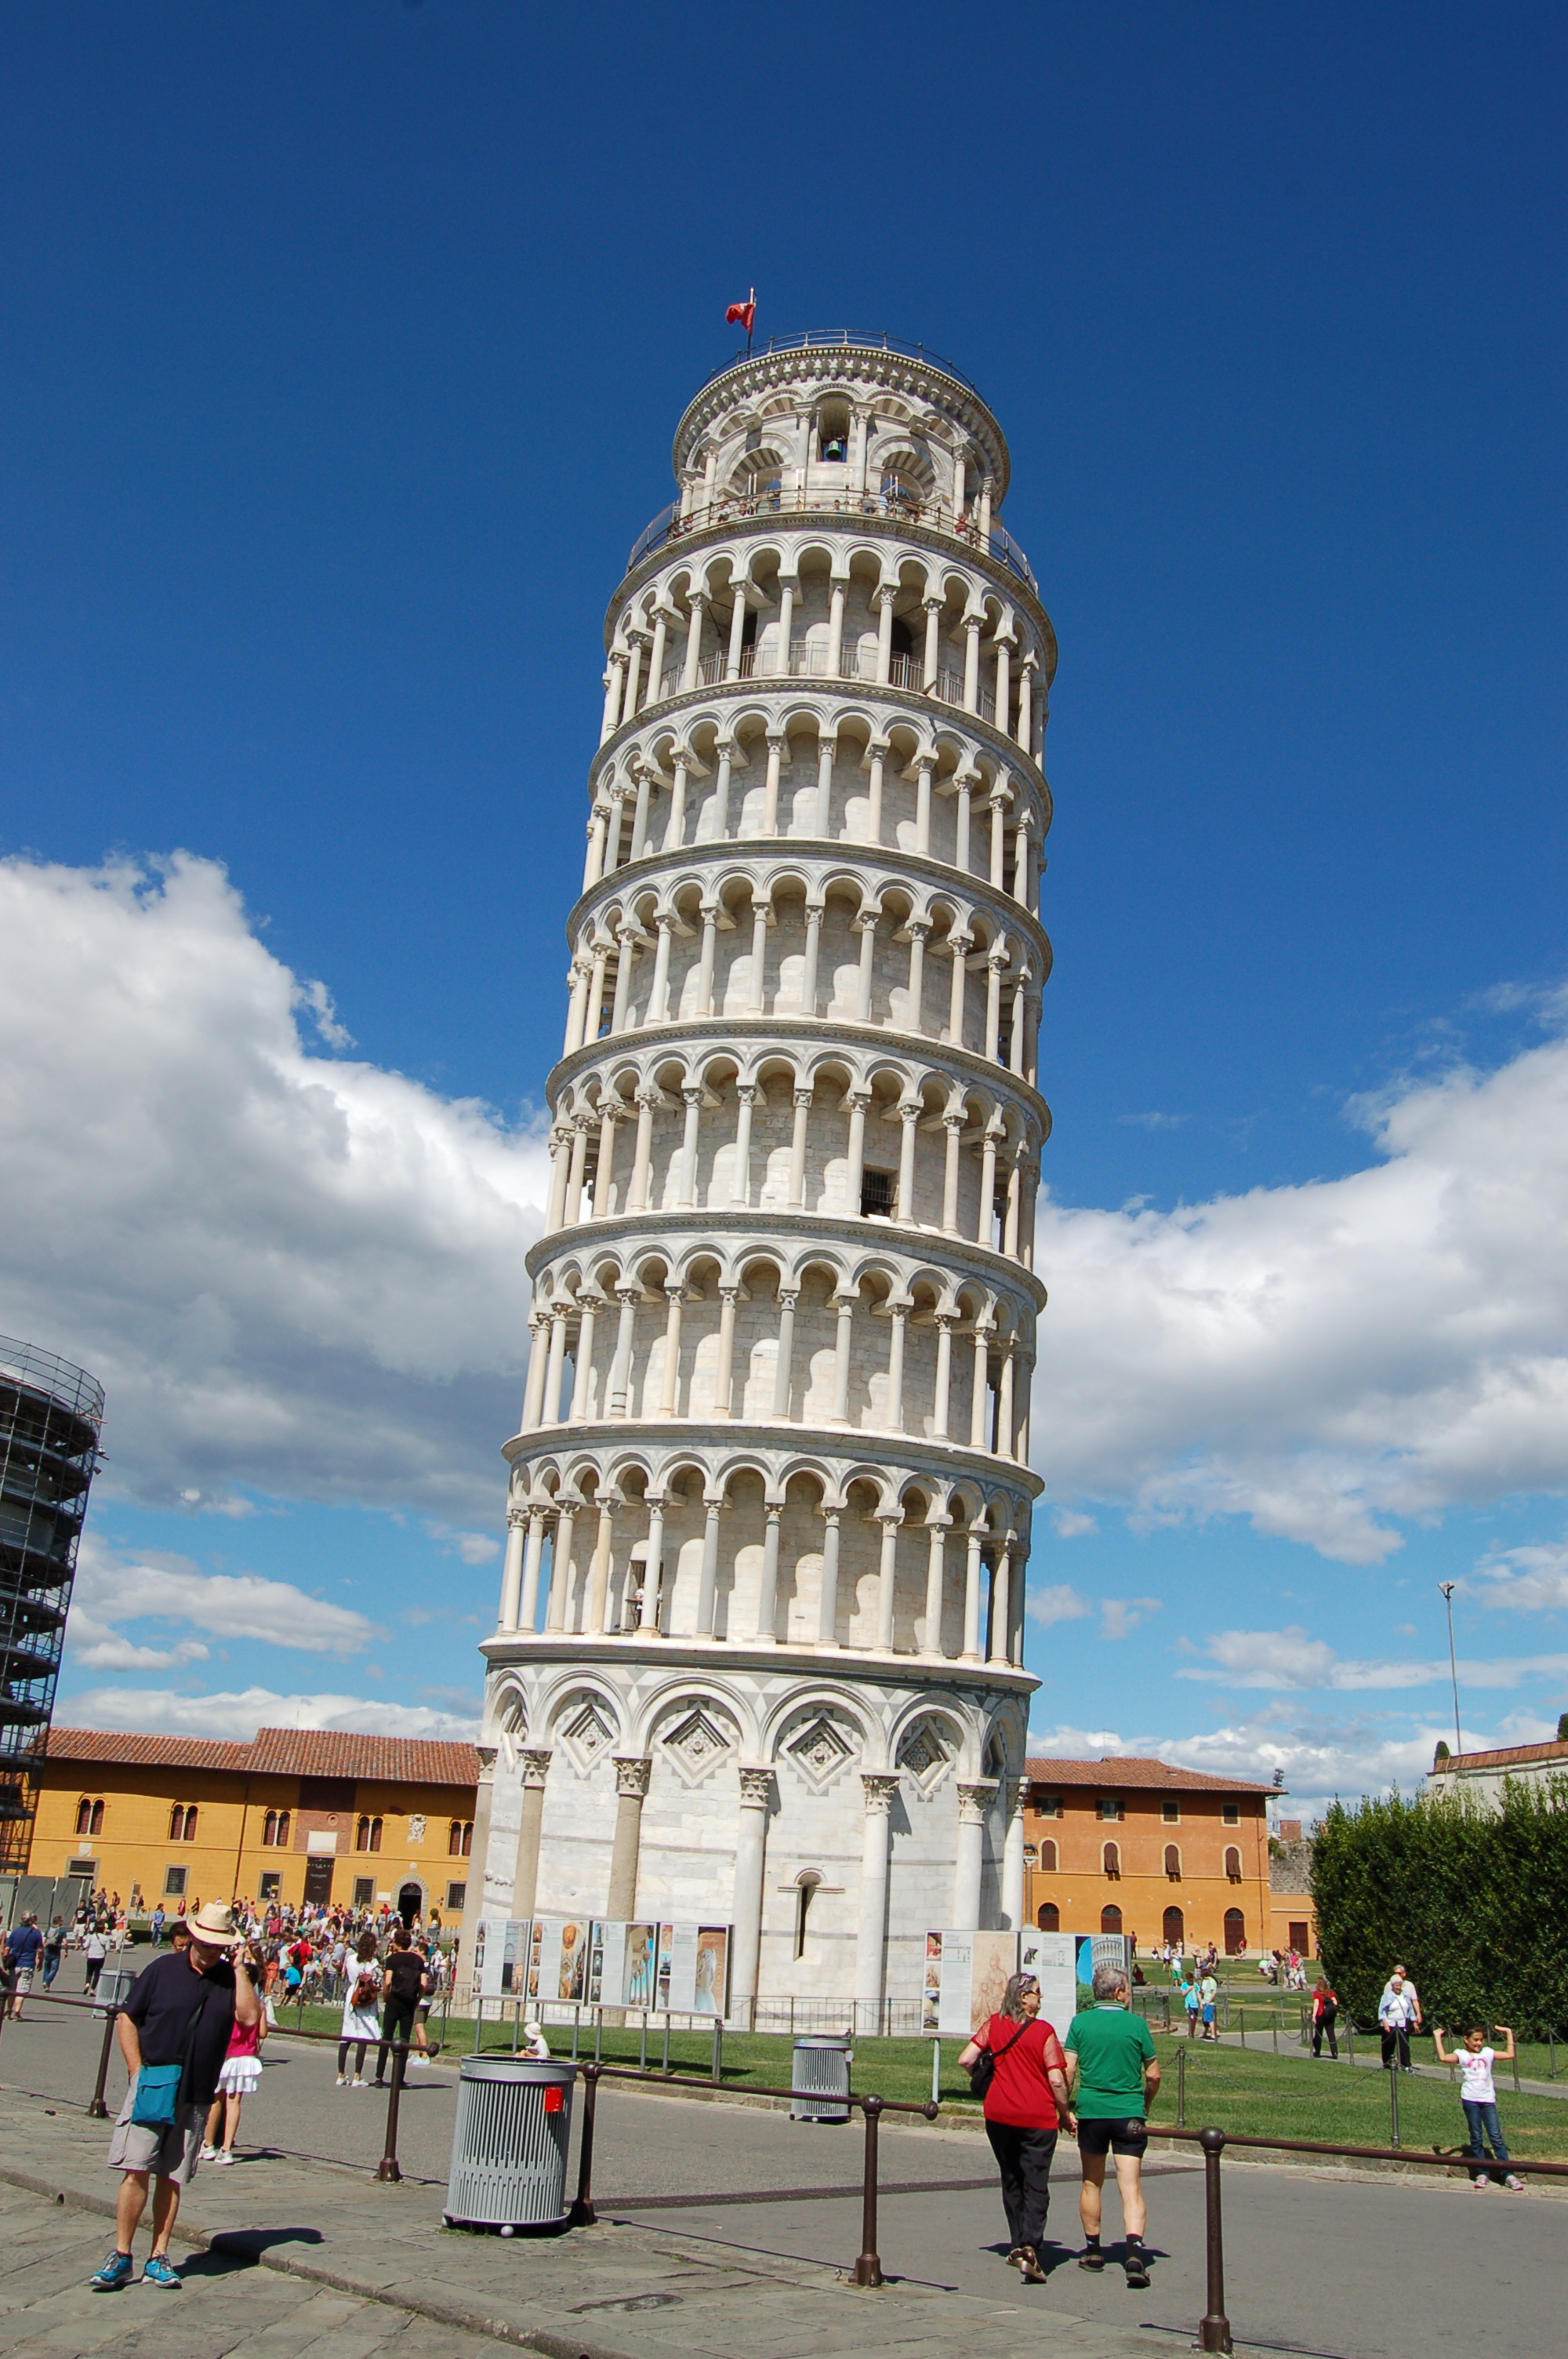
architecture, skyscraper, tower, landmark, italy, church, tower block, pisa, columnar, leaning tower